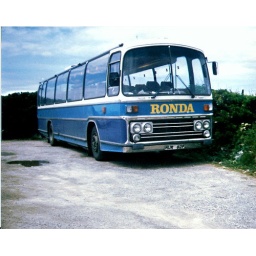
This Leyland coach is pictured in the car park of the Rocklands Hotel, Newquay in the mid 1980's. It carries Plaxton bodywork.